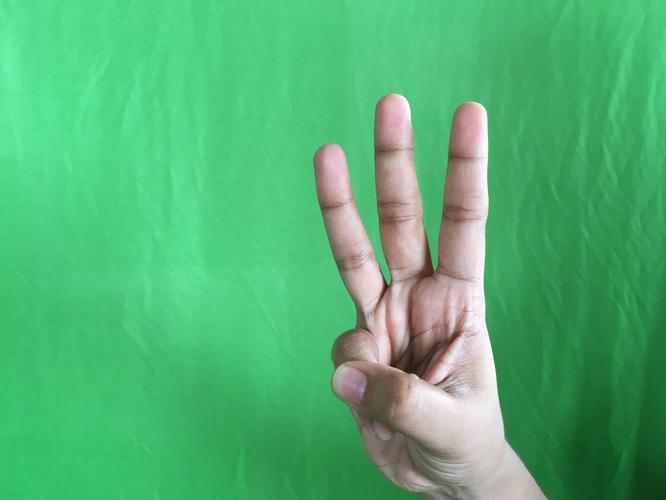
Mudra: Trishulam
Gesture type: single_hand